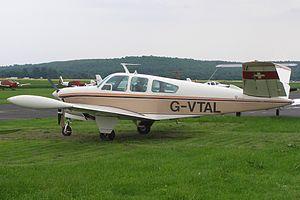
Le Bonanza est un aéronef présenté pour la première fois par Beechcraft en 1947. Il avait fait son premier vol en décembre 1945, et était apparu comme un avion de tourisme révolutionnaire pour son époque. Il est toujours fabriqué mais dans une nouvelle version par la Hawker Beechcraft. Plus de 17 000 Bonanza, toutes variantes confondues, ont été construits.